Andrei Panyukov

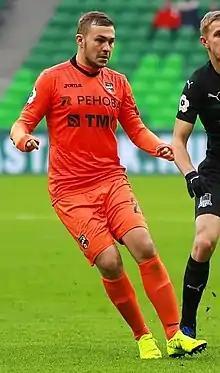
Panyukov with Ural Yekaterinburg in 2018

Andrei Vladimirovich Panyukov (born 25 September 1994) is a Russian professional footballer who plays as a striker.